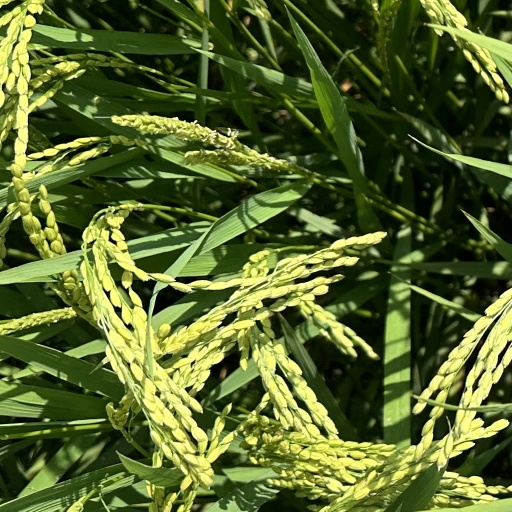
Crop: rice